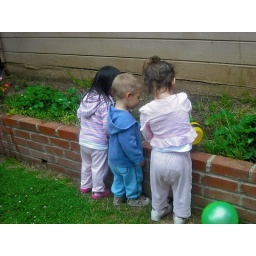
I love how he's in all blue and the girls are in all pink.